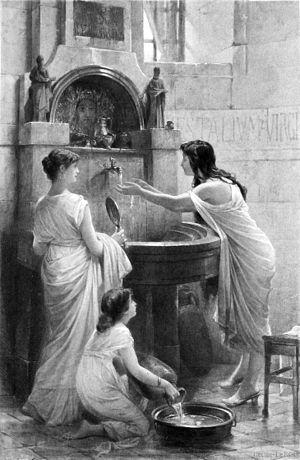
Sacrarium
Louis Hector Leroux, né le 27 décembre 1829 à Verdun et mort le 11 novembre 1900 à Angers, est un peintre français.